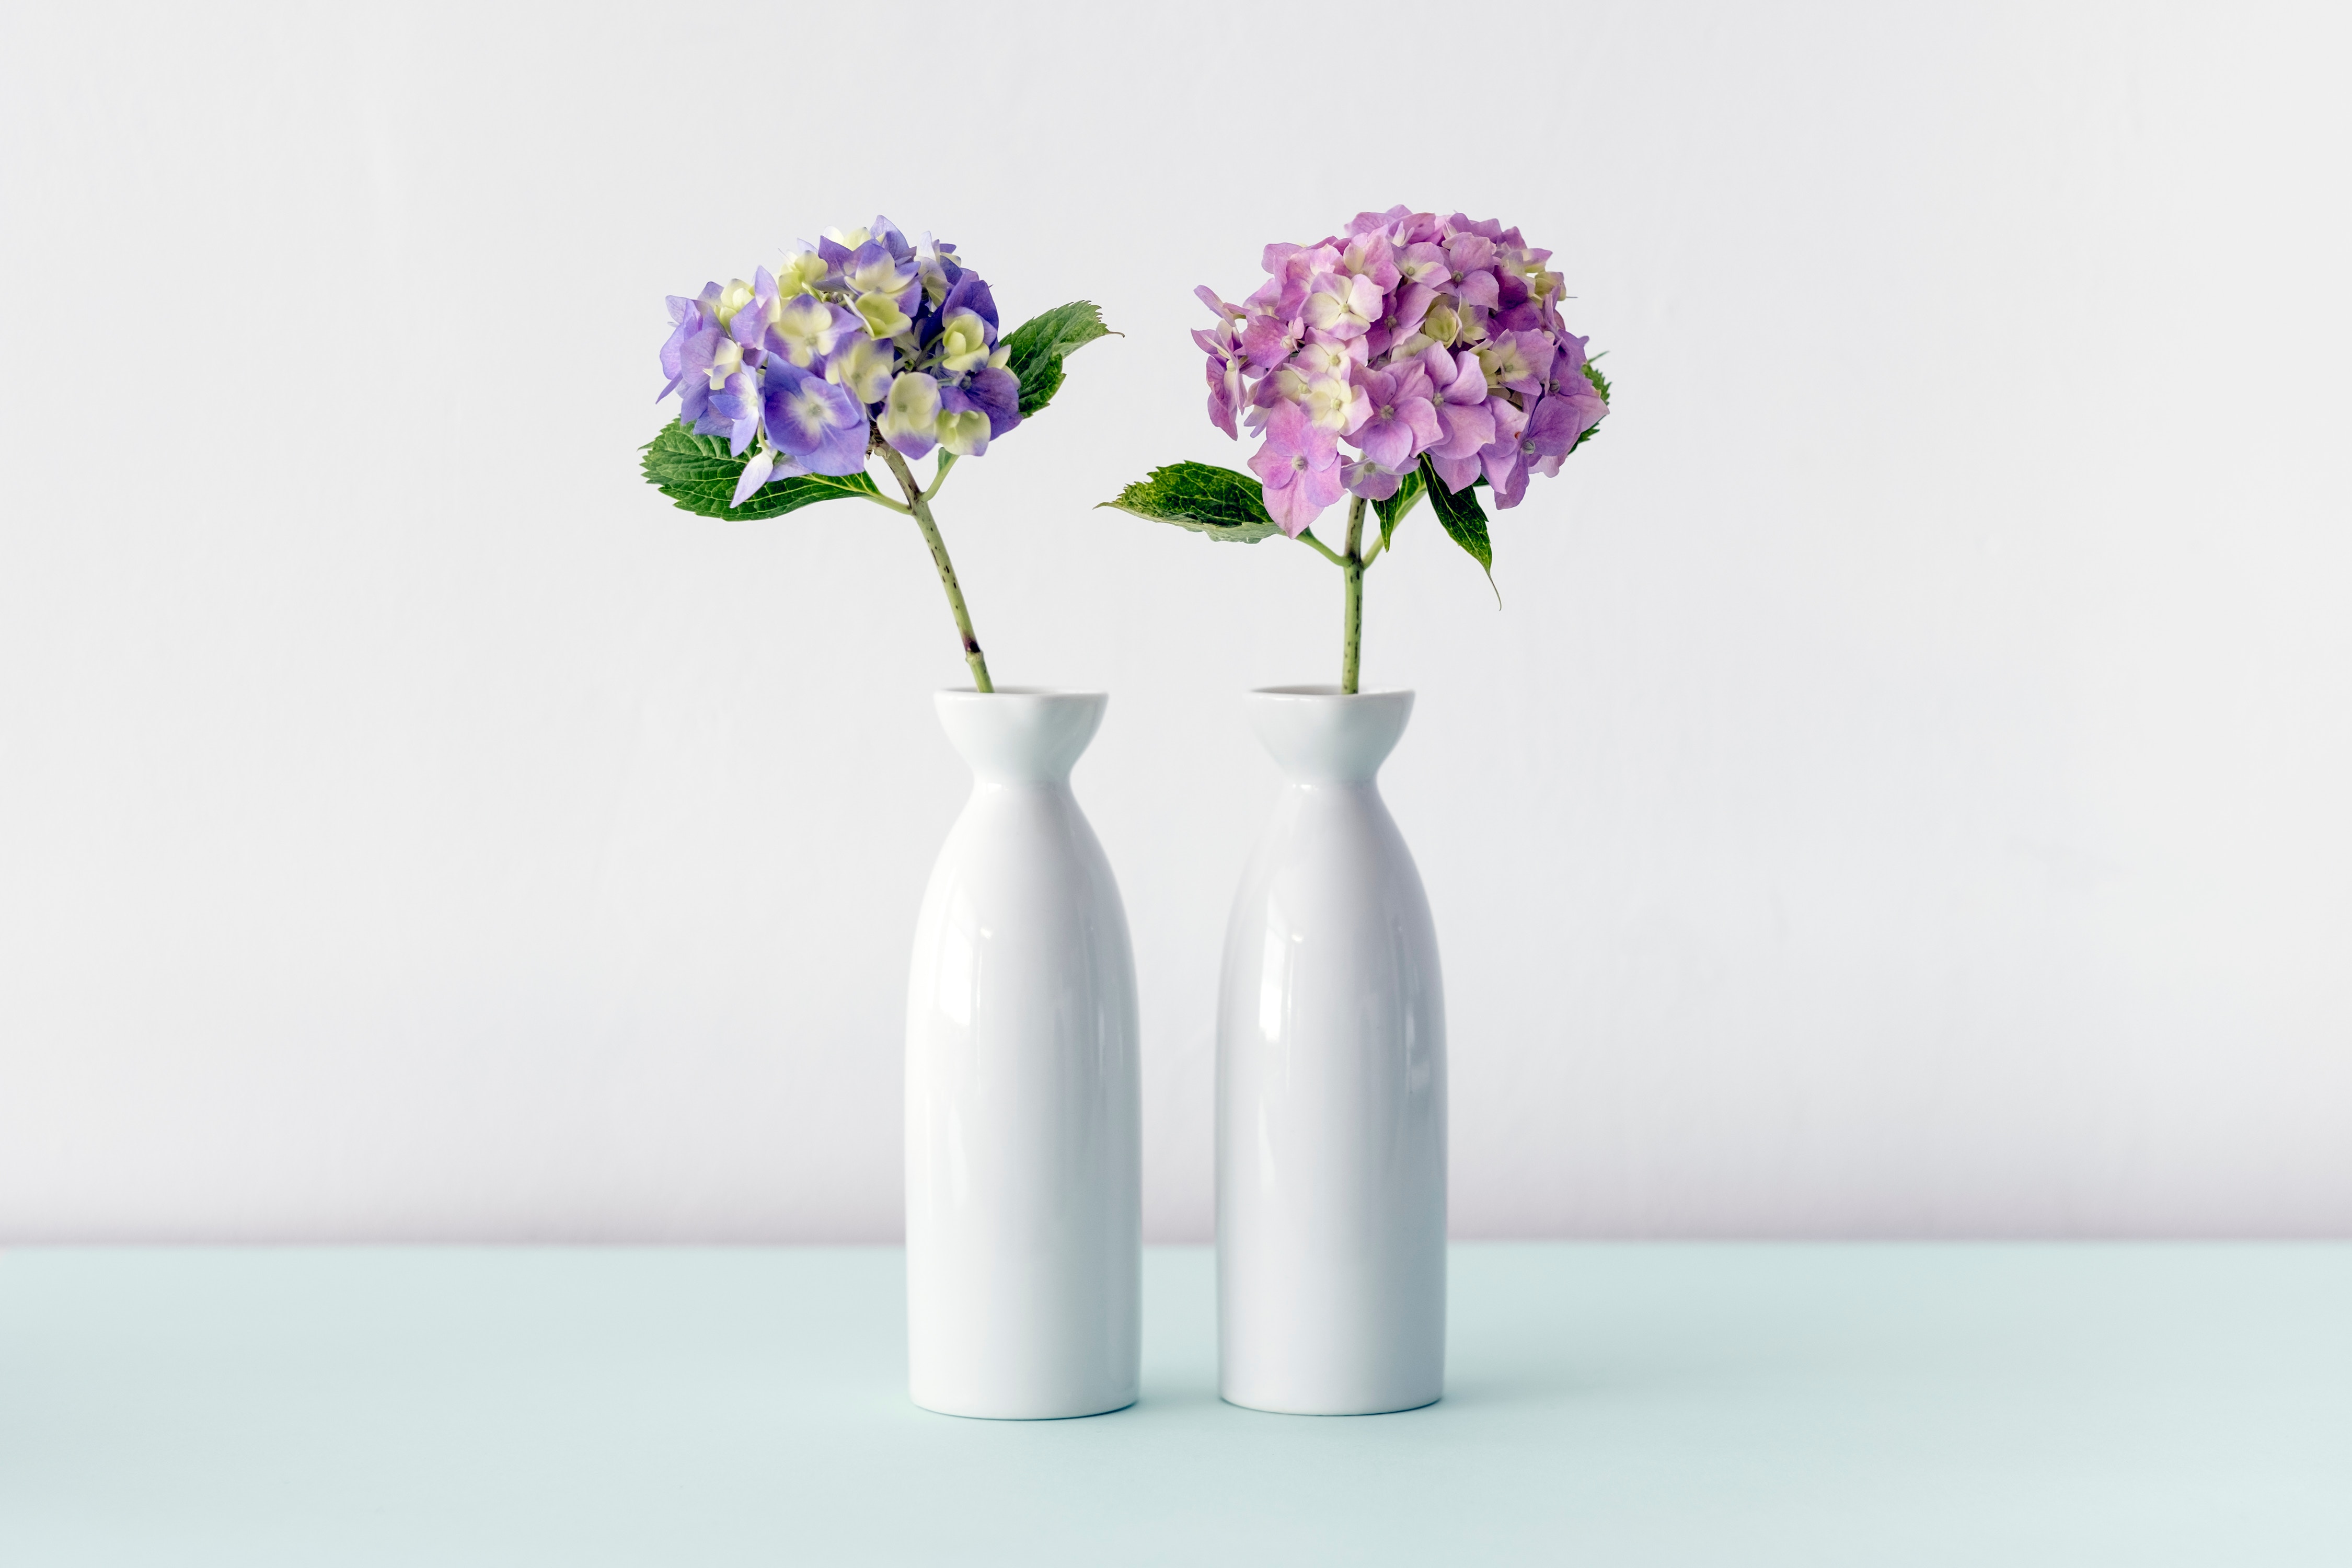
flower, purple, vase, cool image, lilac, flowerpot, cool photo, floristry, artifact, cut flowers, floral design, still life photography, product design, artificial flower, drinkware, flower arranging